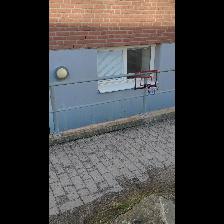
Label: NonHuman